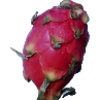
Label: red_pitahaya